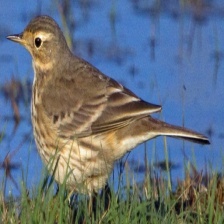
Species: AMERICAN PIPIT
Scientific name: ANTHUS RUBESCENS